Siddapur Taluk

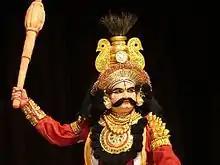
Yakshagana artist with Kirita depicts King

All over Siddapur Taluk, Yakshagana, a classical dance drama popular in the state of Karnataka, is practiced regularly and 'badagu thittu' form of the art has its own style in entire Uttara Kannada district.